Army of the Mughal Empire

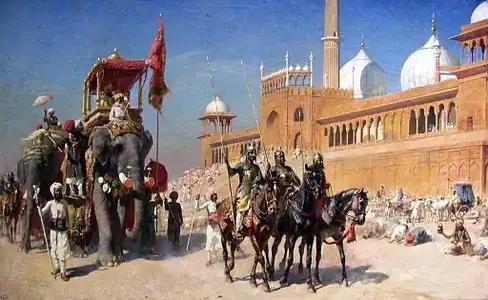
Great Mogul And His Court Returning From The Great Mosque At Delhi by Edwin Lord Weeks.jpg

Furthermore, the administrative positions of the Mughal central government were mirrored at the provincial level. with Bakhshi officers charged with the management and payment of the province's military. The provincial bakhshi often simultaneously served the function of the province's "waqia-navis" (news writer), and reported on all provincial "mansabdars", including its senior officials (such as the "subahdar" or "diwan").The role of provincial "bakhshi" could face tension from the "subahdar" or "diwan", since the "bakhshi"'s activities kept these officials accountable to the imperial centre.